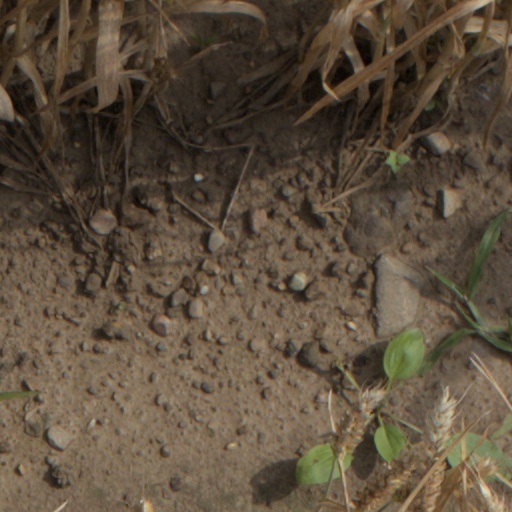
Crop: wheat